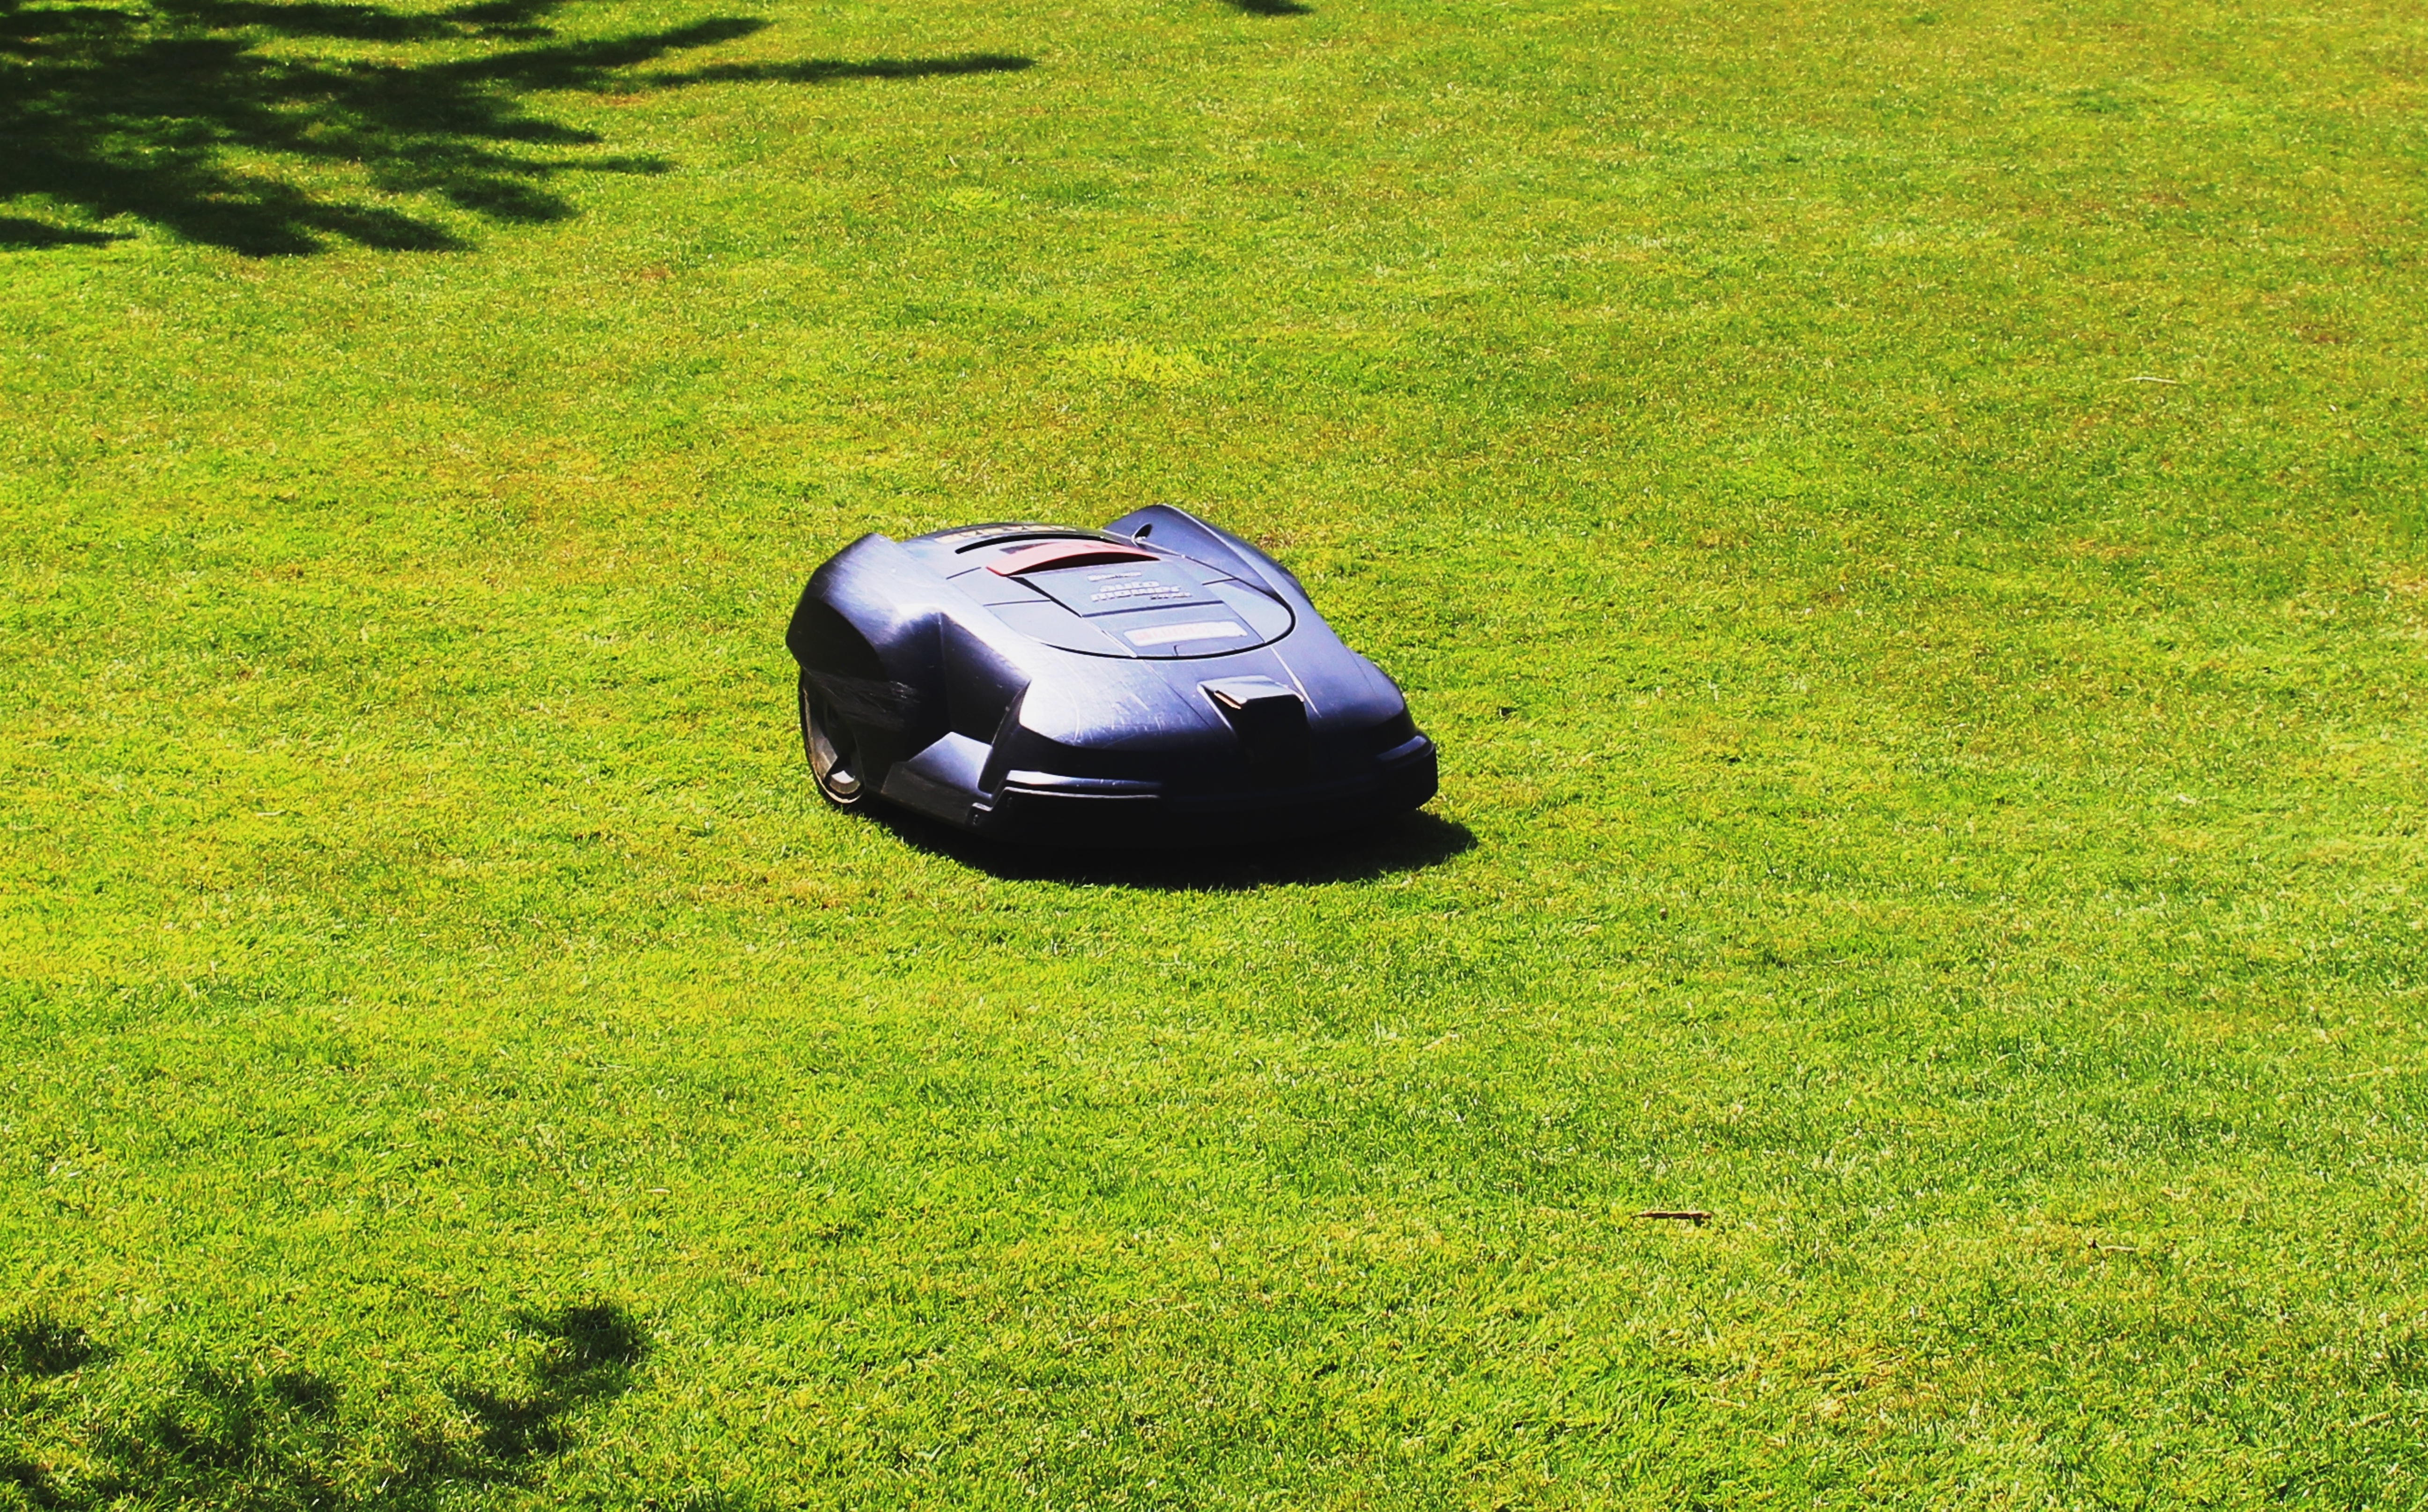
grass, car, lawn, wheel, vehicle, sunny, robot, lawn mower, rush, maintained